Ottawa Senators

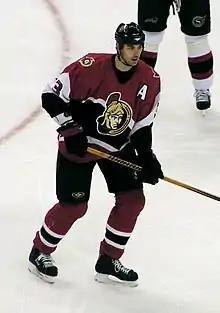
During the 2001 NHL entry draft, the Senators acquired Zdeno Chara in a multi-player trade with the New York Islanders.

Martin would impose a "strong defence first" philosophy that led to the team qualifying for the playoffs every season that he coached, but he was criticized for the team's lack of success in the playoffs, notably losing four straight series against their provincial rival, the Toronto Maple Leafs.